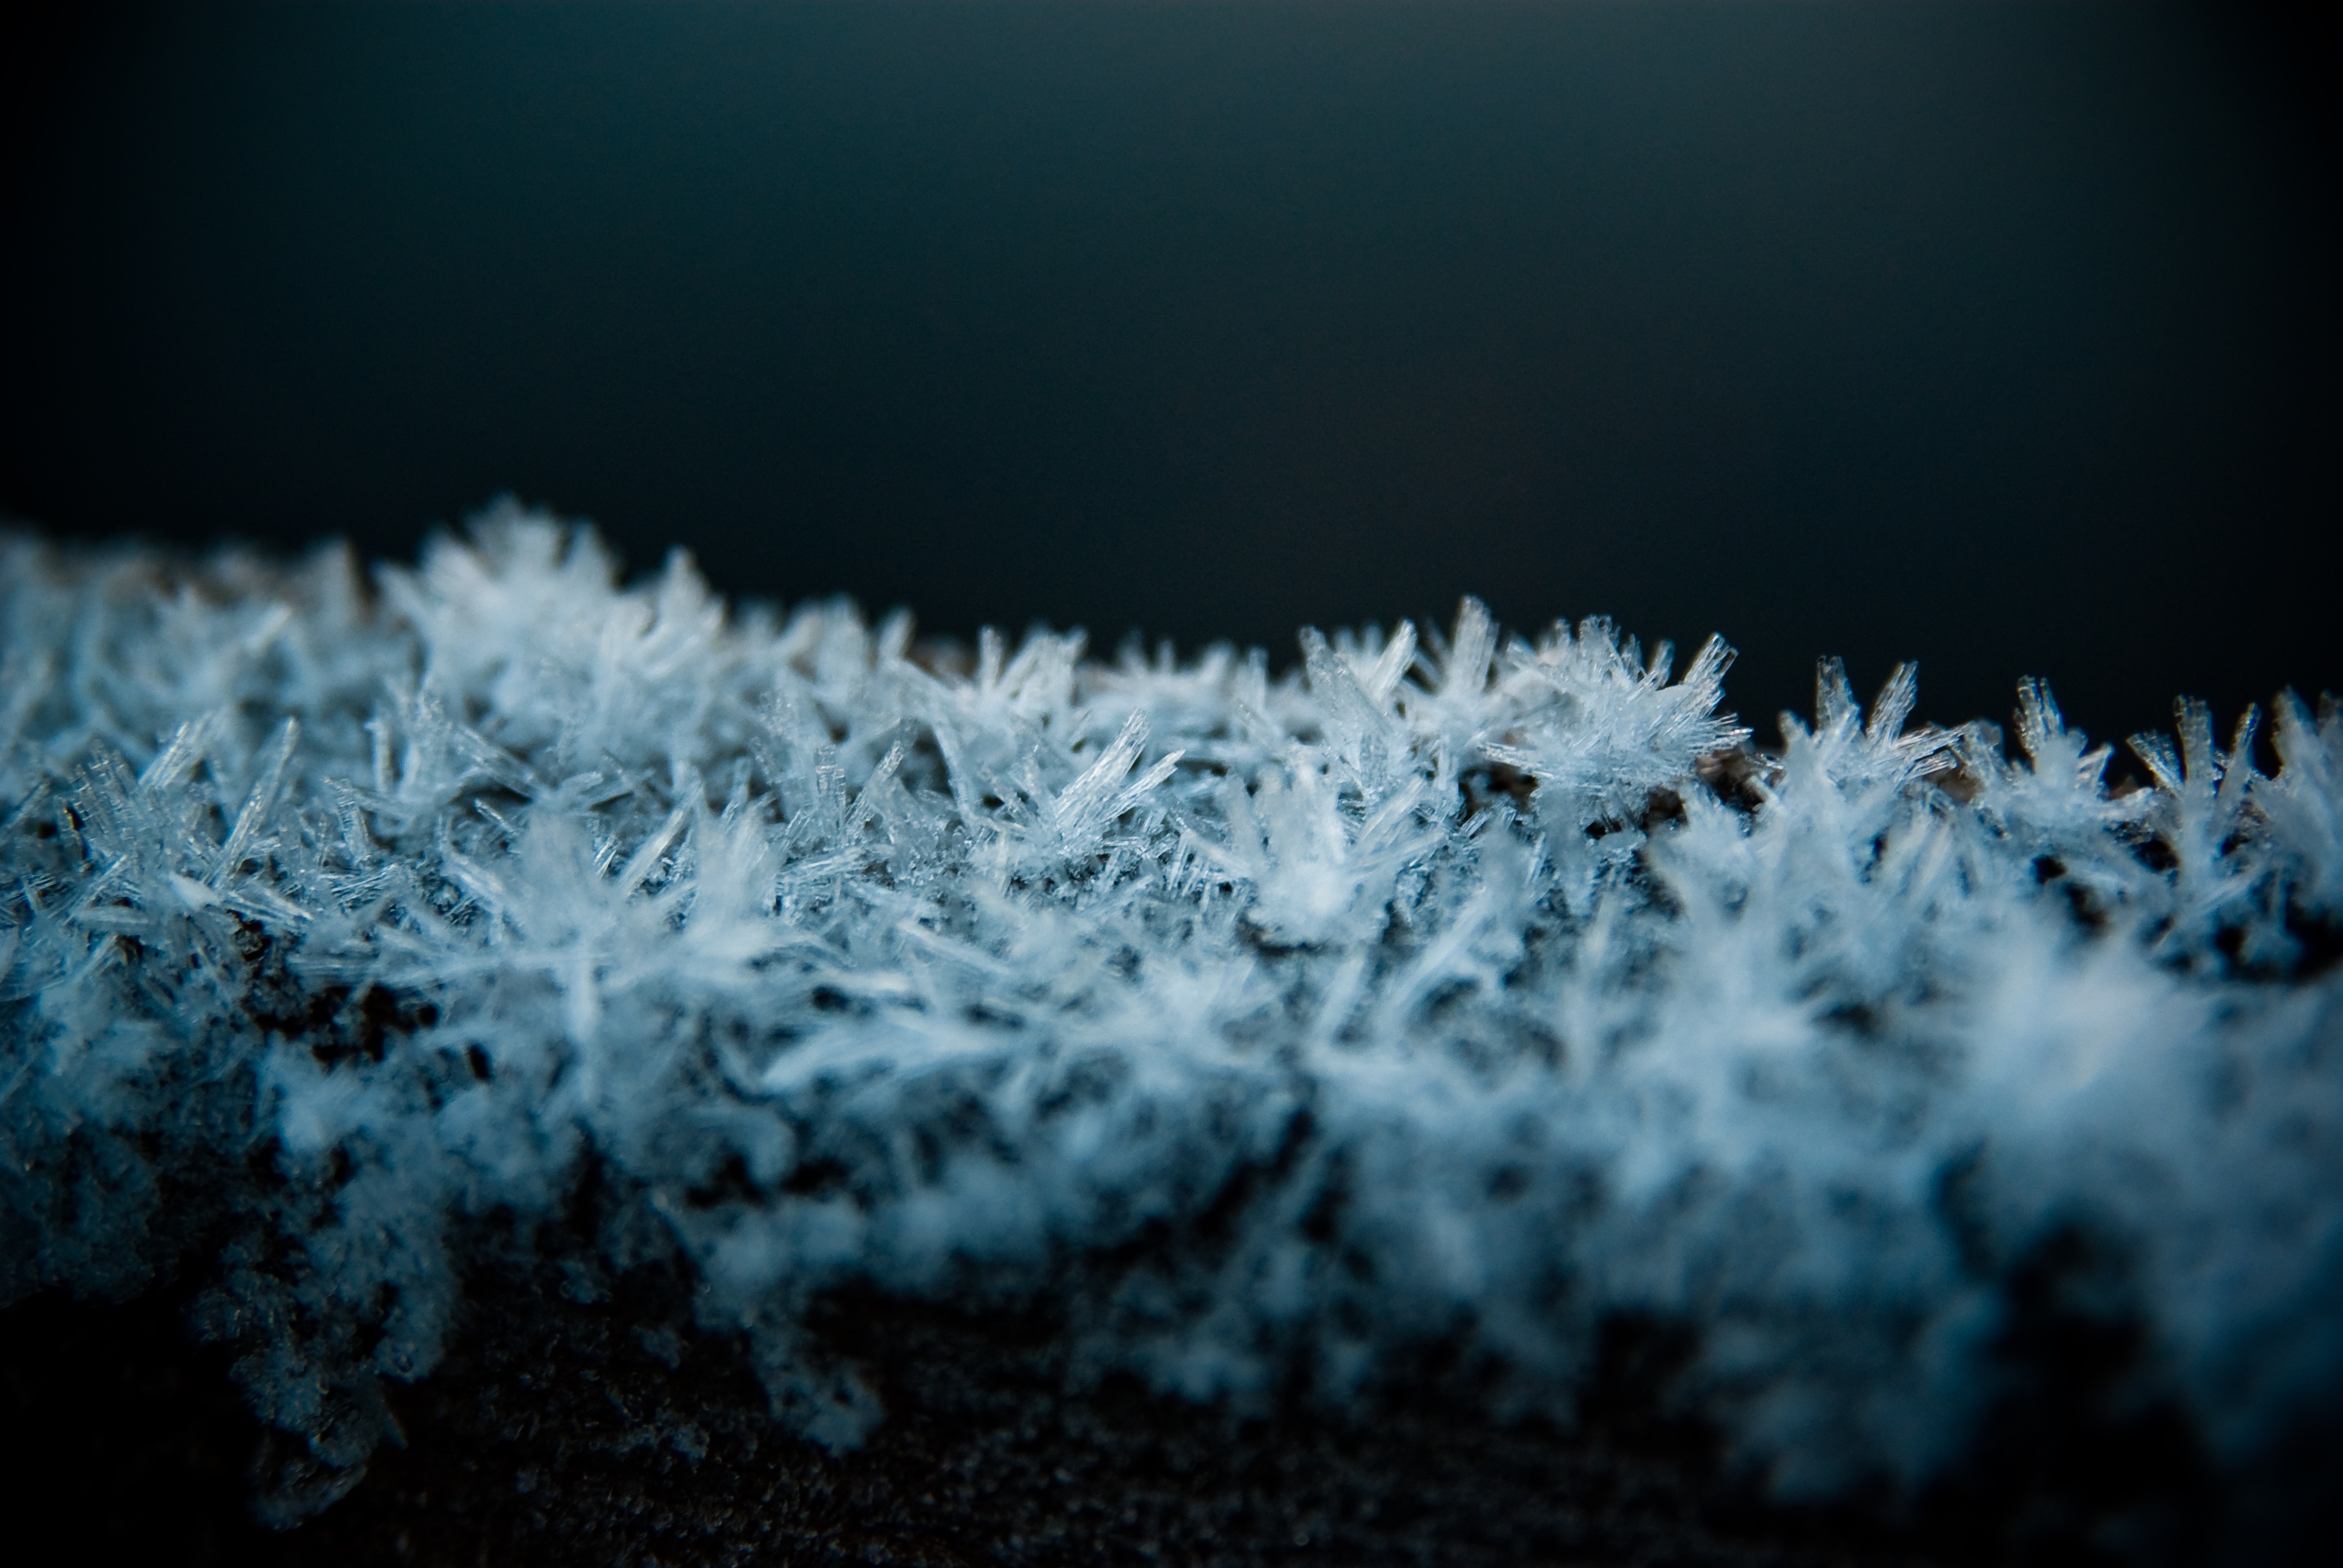
nature, branch, snow, winter, light, night, leaf, flower, frost, ice, darkness, blue, monochrome, close up, sweden, crystal, freezing, macro photography, gefrioren, kehrel